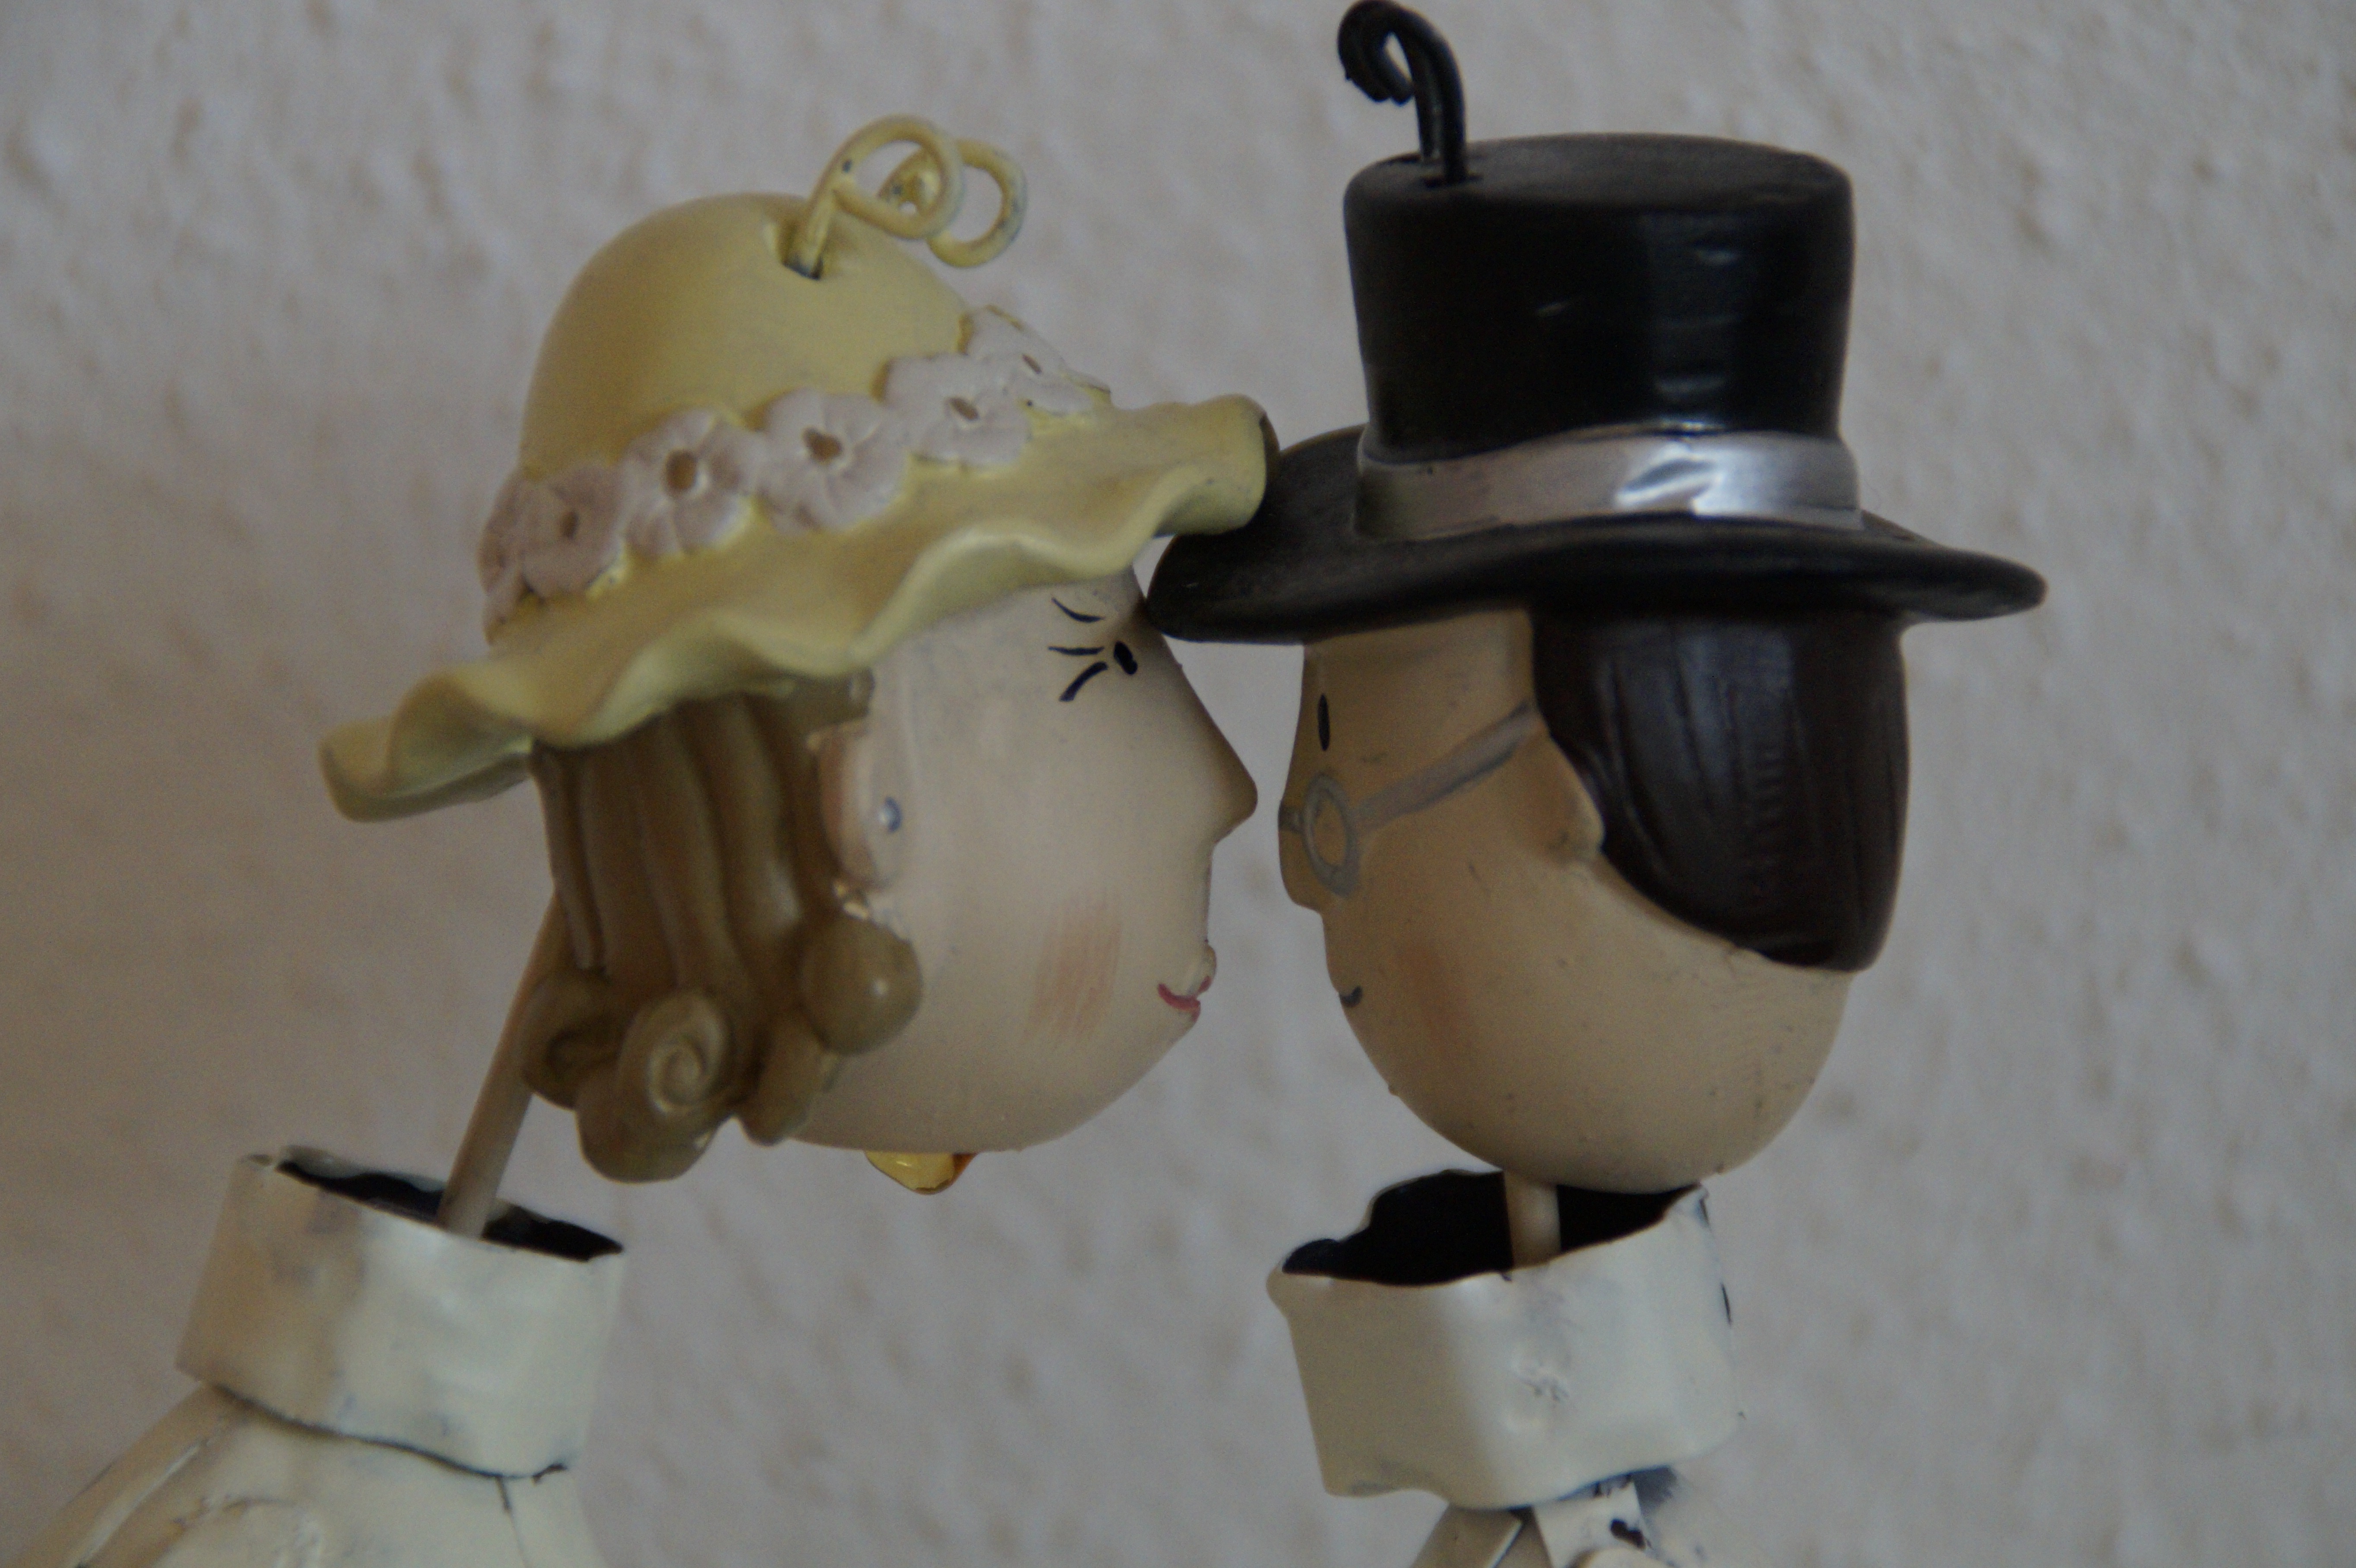
man, woman, love, metal, kiss, couple, two, together, lighting, wedding, toy, bride and groom, product, sculpture, affection, figure, relationship, figurine, lovers, pair, tender, togetherness, for two, feelings, tenderness, marry, man and woman